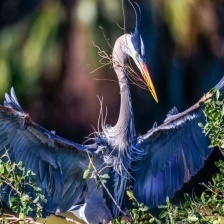
Species: BLUE HERON
Scientific name: ARDEA HERODIAS
ImageNet parent category: little_blue_heron